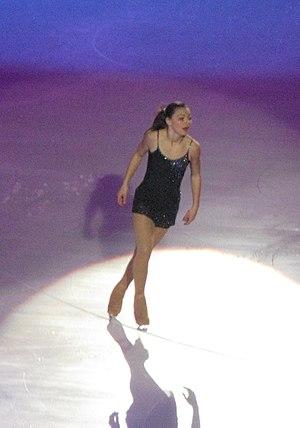
Léna Marrocco, Gala des champions, Trophée Eric Bompard 2010, Paris
Léna Marrocco est une patineuse artistique française qui a été championne de France 2010.